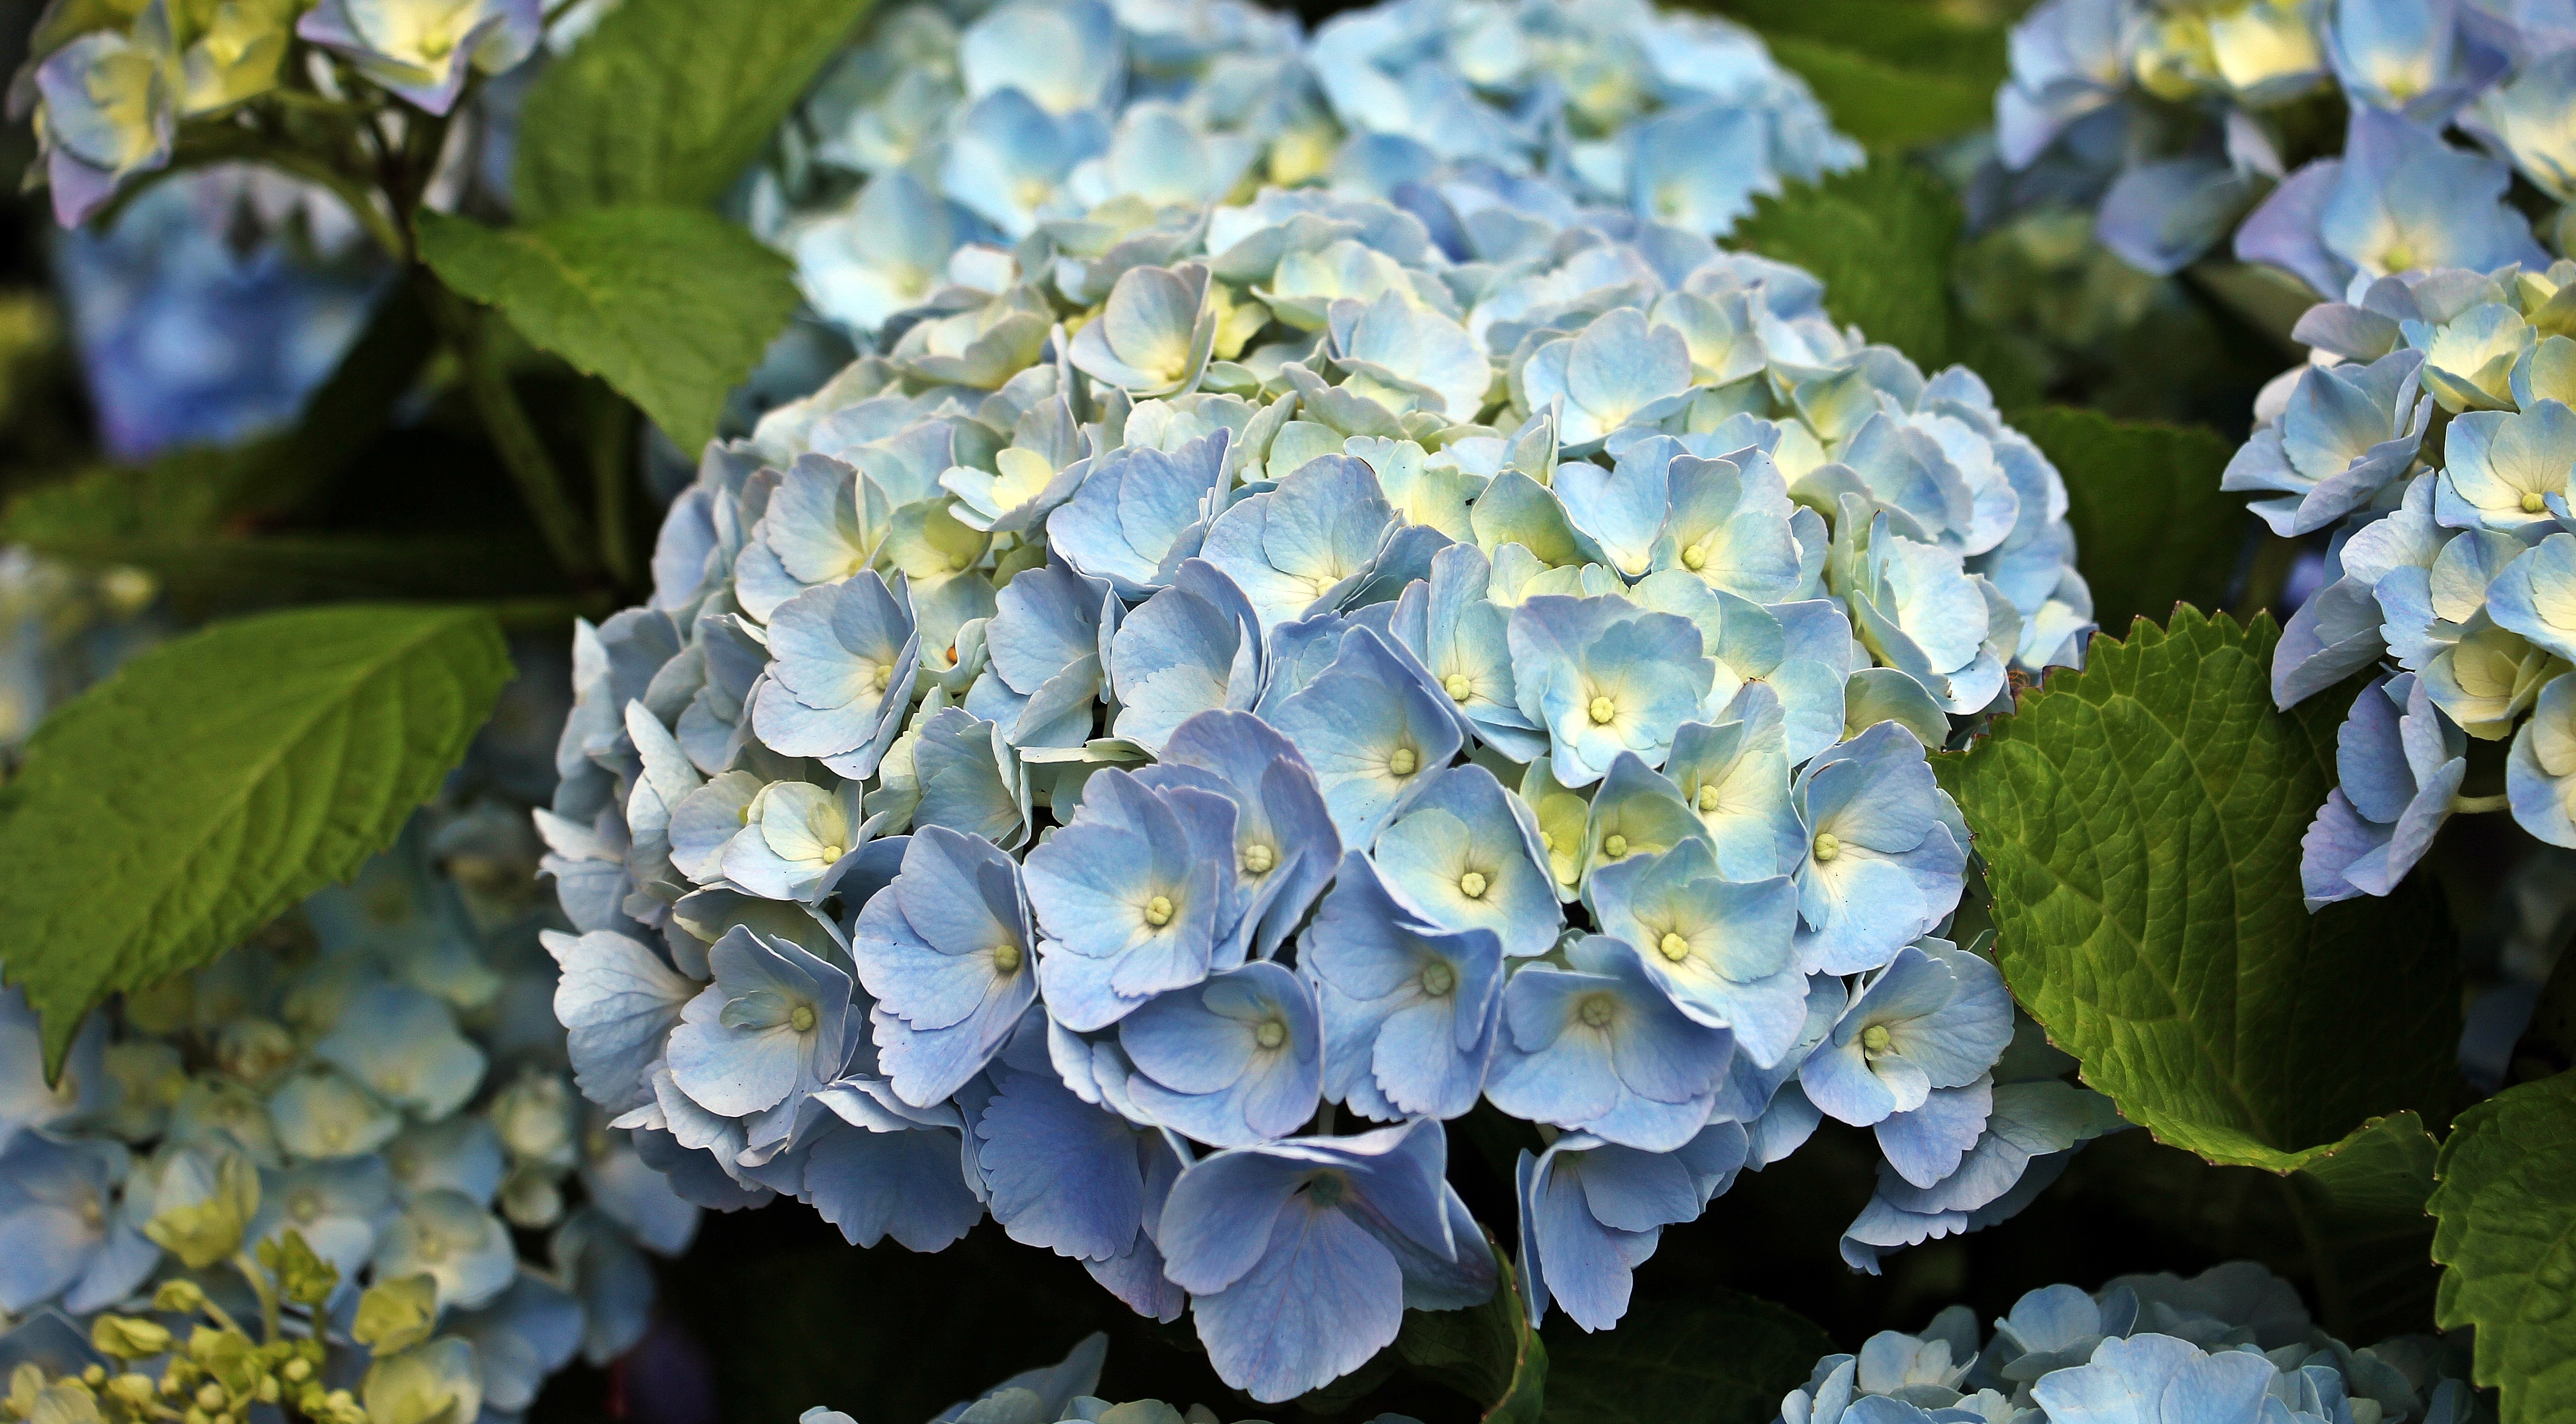
nature, plant, flower, petal, botany, blue, garden, flora, hydrangea, flowers, ornamental shrub, ornamental plant, blue flowers, hydrangea flower, flowering plant, ornamental flower, hydrangeaceae, blue hydrangea, cornales, land plant, hydrangea serrata